Frank Brangwyn

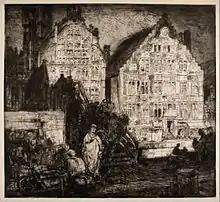
"Old Houses (Ghent)". 1906. 55.5 × 60.5 cm. Museu Nacional d'Art de Catalunya

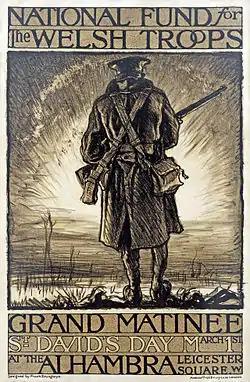
World War I poster for a fundraising event in support of Welsh troops. (1915) Lithograph. Digitally restored.

In 1908 Brangwyn was commissioned to paint the apse of St Aidan's Church, Leeds, but after it was realised that the air pollution would damage the paint, it was agreed he should work in glass mosaic. The mosaic (using Rust's vitreous mosaic) was completed in 1916. It covers the whole apse, and shows the life of St Aidan.